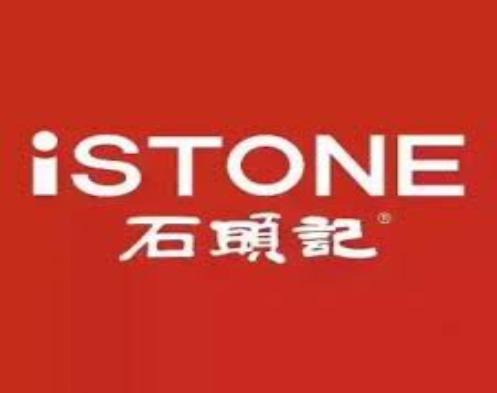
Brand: isTone
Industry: Others